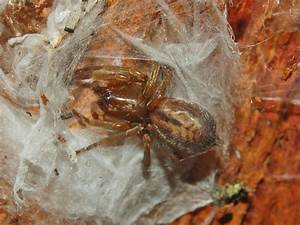
Label: ragno